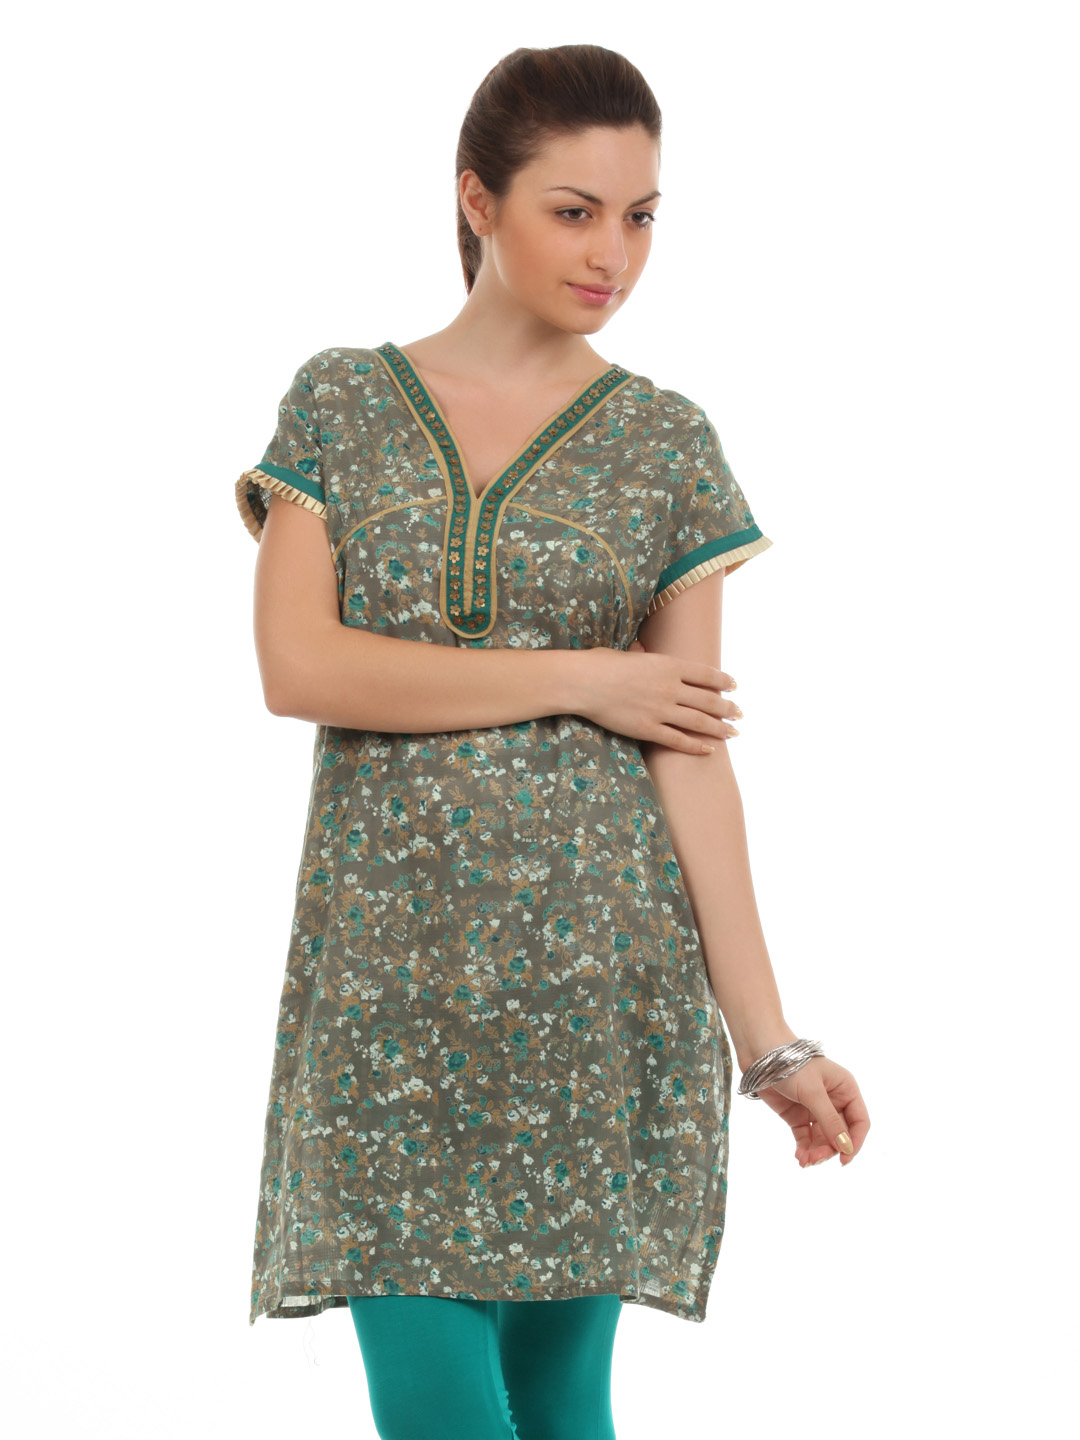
Diva Women Grey Kurta
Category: Apparel / Topwear / Kurtas
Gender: Women
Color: Grey
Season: Summer 2012
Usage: Ethnic